Answer in natural language. Considering the relative positions, where is black square chair (highlighted by a red box) with respect to Doorway (highlighted by a green box)? Choose between the following options: left or right
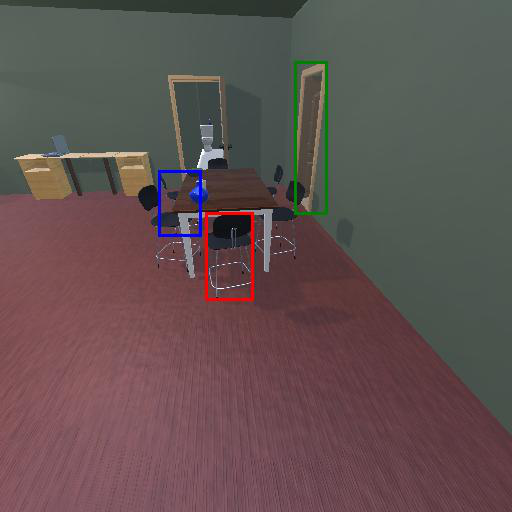
<answer>left</answer>